Disappearance of Jean-Christophe Morin

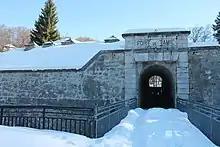
Fort de Tamié, the location of the "Elements" music festival during which Morin disappeared

Morin's family lived in Paris, but in 2009 he had relocated to Haute-Savoie where his sister lived. There he had held various short-term jobs. By 2011 he owned a van that he had converted himself into an RV and that at the time of his disappearance was parked near Lac de Passy. From there he hitchhiked to attended the electronic music festival "Elements" on 9 September 2011. The annual festival was held at a 19th century fort "Tamié". At the night of the festival, around 3 a.m., a witness by the entrance to the festival area encountered Morin in a nervous state telling him that he had to leave because somebody was trying to hurt him.